Typhoon Dinah (1952)

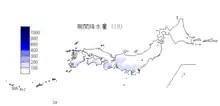
Rain accumulations in western Japan from Dinah

Despite Dinah, not a typhoon when it approached the Japanese islands, its effects were significant. Irozaki in Shizuoka Prefecture recorded the highest instantaneous wind speed of 48.6 meters per second, while Omaezaki recorded the highest instantaneous wind speed of 43.8 meters per second, all on June 23. In some areas, such as southern Kyushu, eastern Shikoku, the Kii Peninsula, and Izu Peninsula, rainfalls reached 200-350 mm. Thus, typhoon heavily damaged areas west of Kanto, mainly in Shizuoka Prefecture. The short rainfall in Tokushima Prefecture was between 100 and 200 mm and the hourly rainfall in its city was 55.8 mm, which was June's highest record.